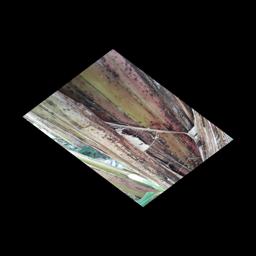
Label: PSEUDOSTEM WEEVIL